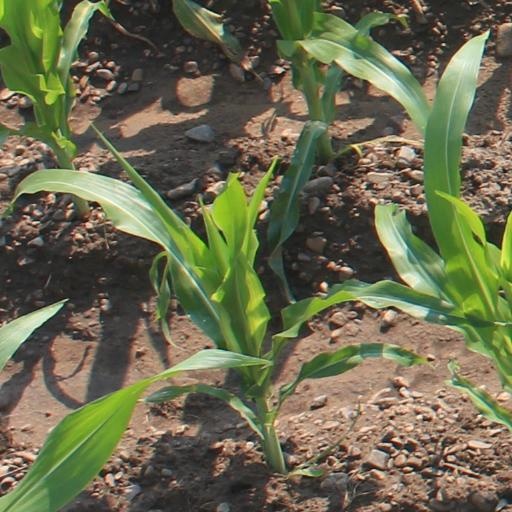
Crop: maize; corn